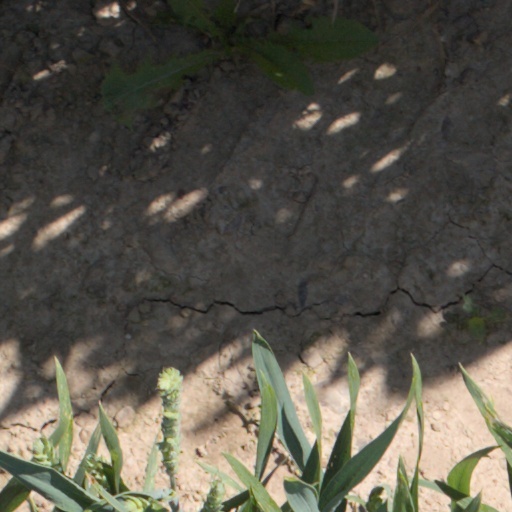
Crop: wheat